1994 San Marino Grand Prix

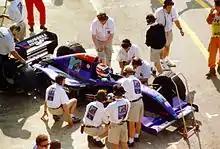
Roland Ratzenberger was fatally injured in qualifying after crashing due to a front-wing failure.

Eighteen minutes into the final qualifying session, Austrian driver Roland Ratzenberger failed to negotiate the "Villeneuve curva" in his Simtek, hitting the opposing concrete retaining barrier wall almost head-on.